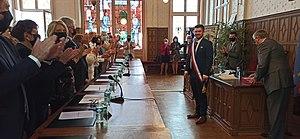
Xavier Bartoszek, élu maire le 04 juillet 2020 lors du conseil municipal d'investiture en salle des conseils par 25 voies contre 8 nuls
Aniche est une commune française située dans le département du Nord, en région Hauts-de-France.